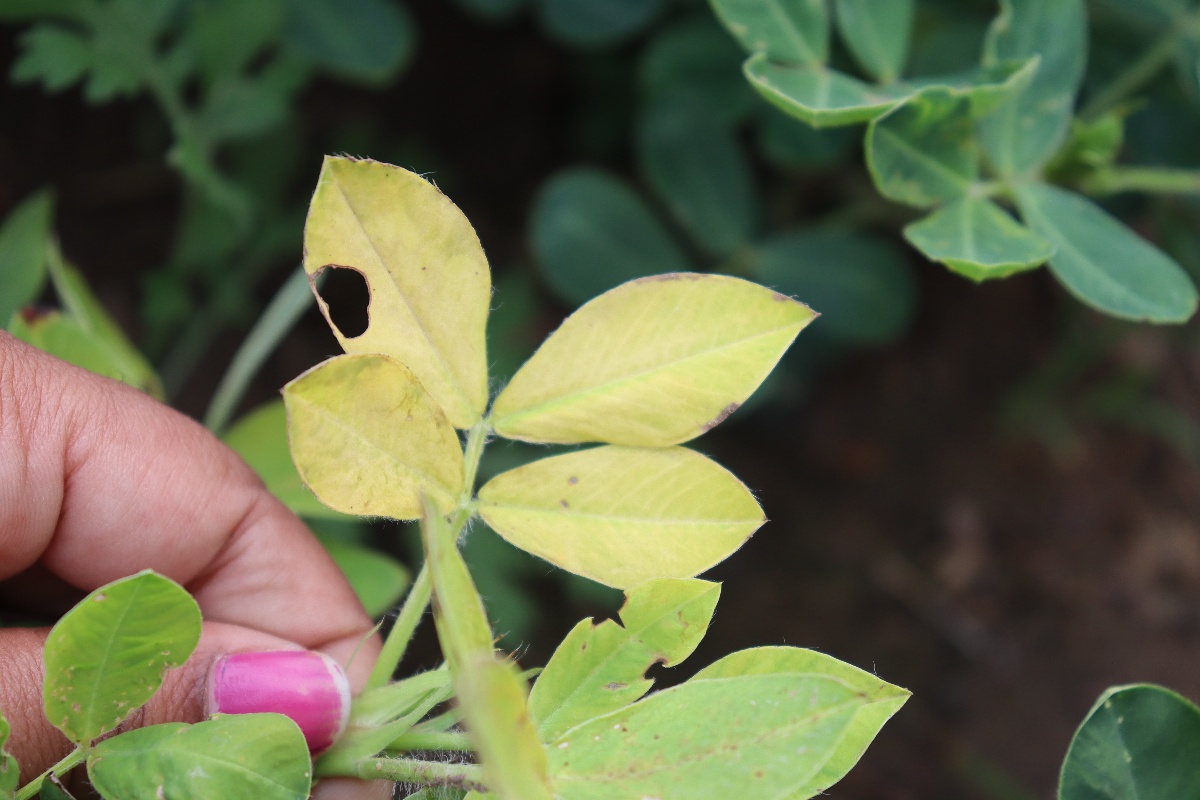
Label: nutrition deficiency